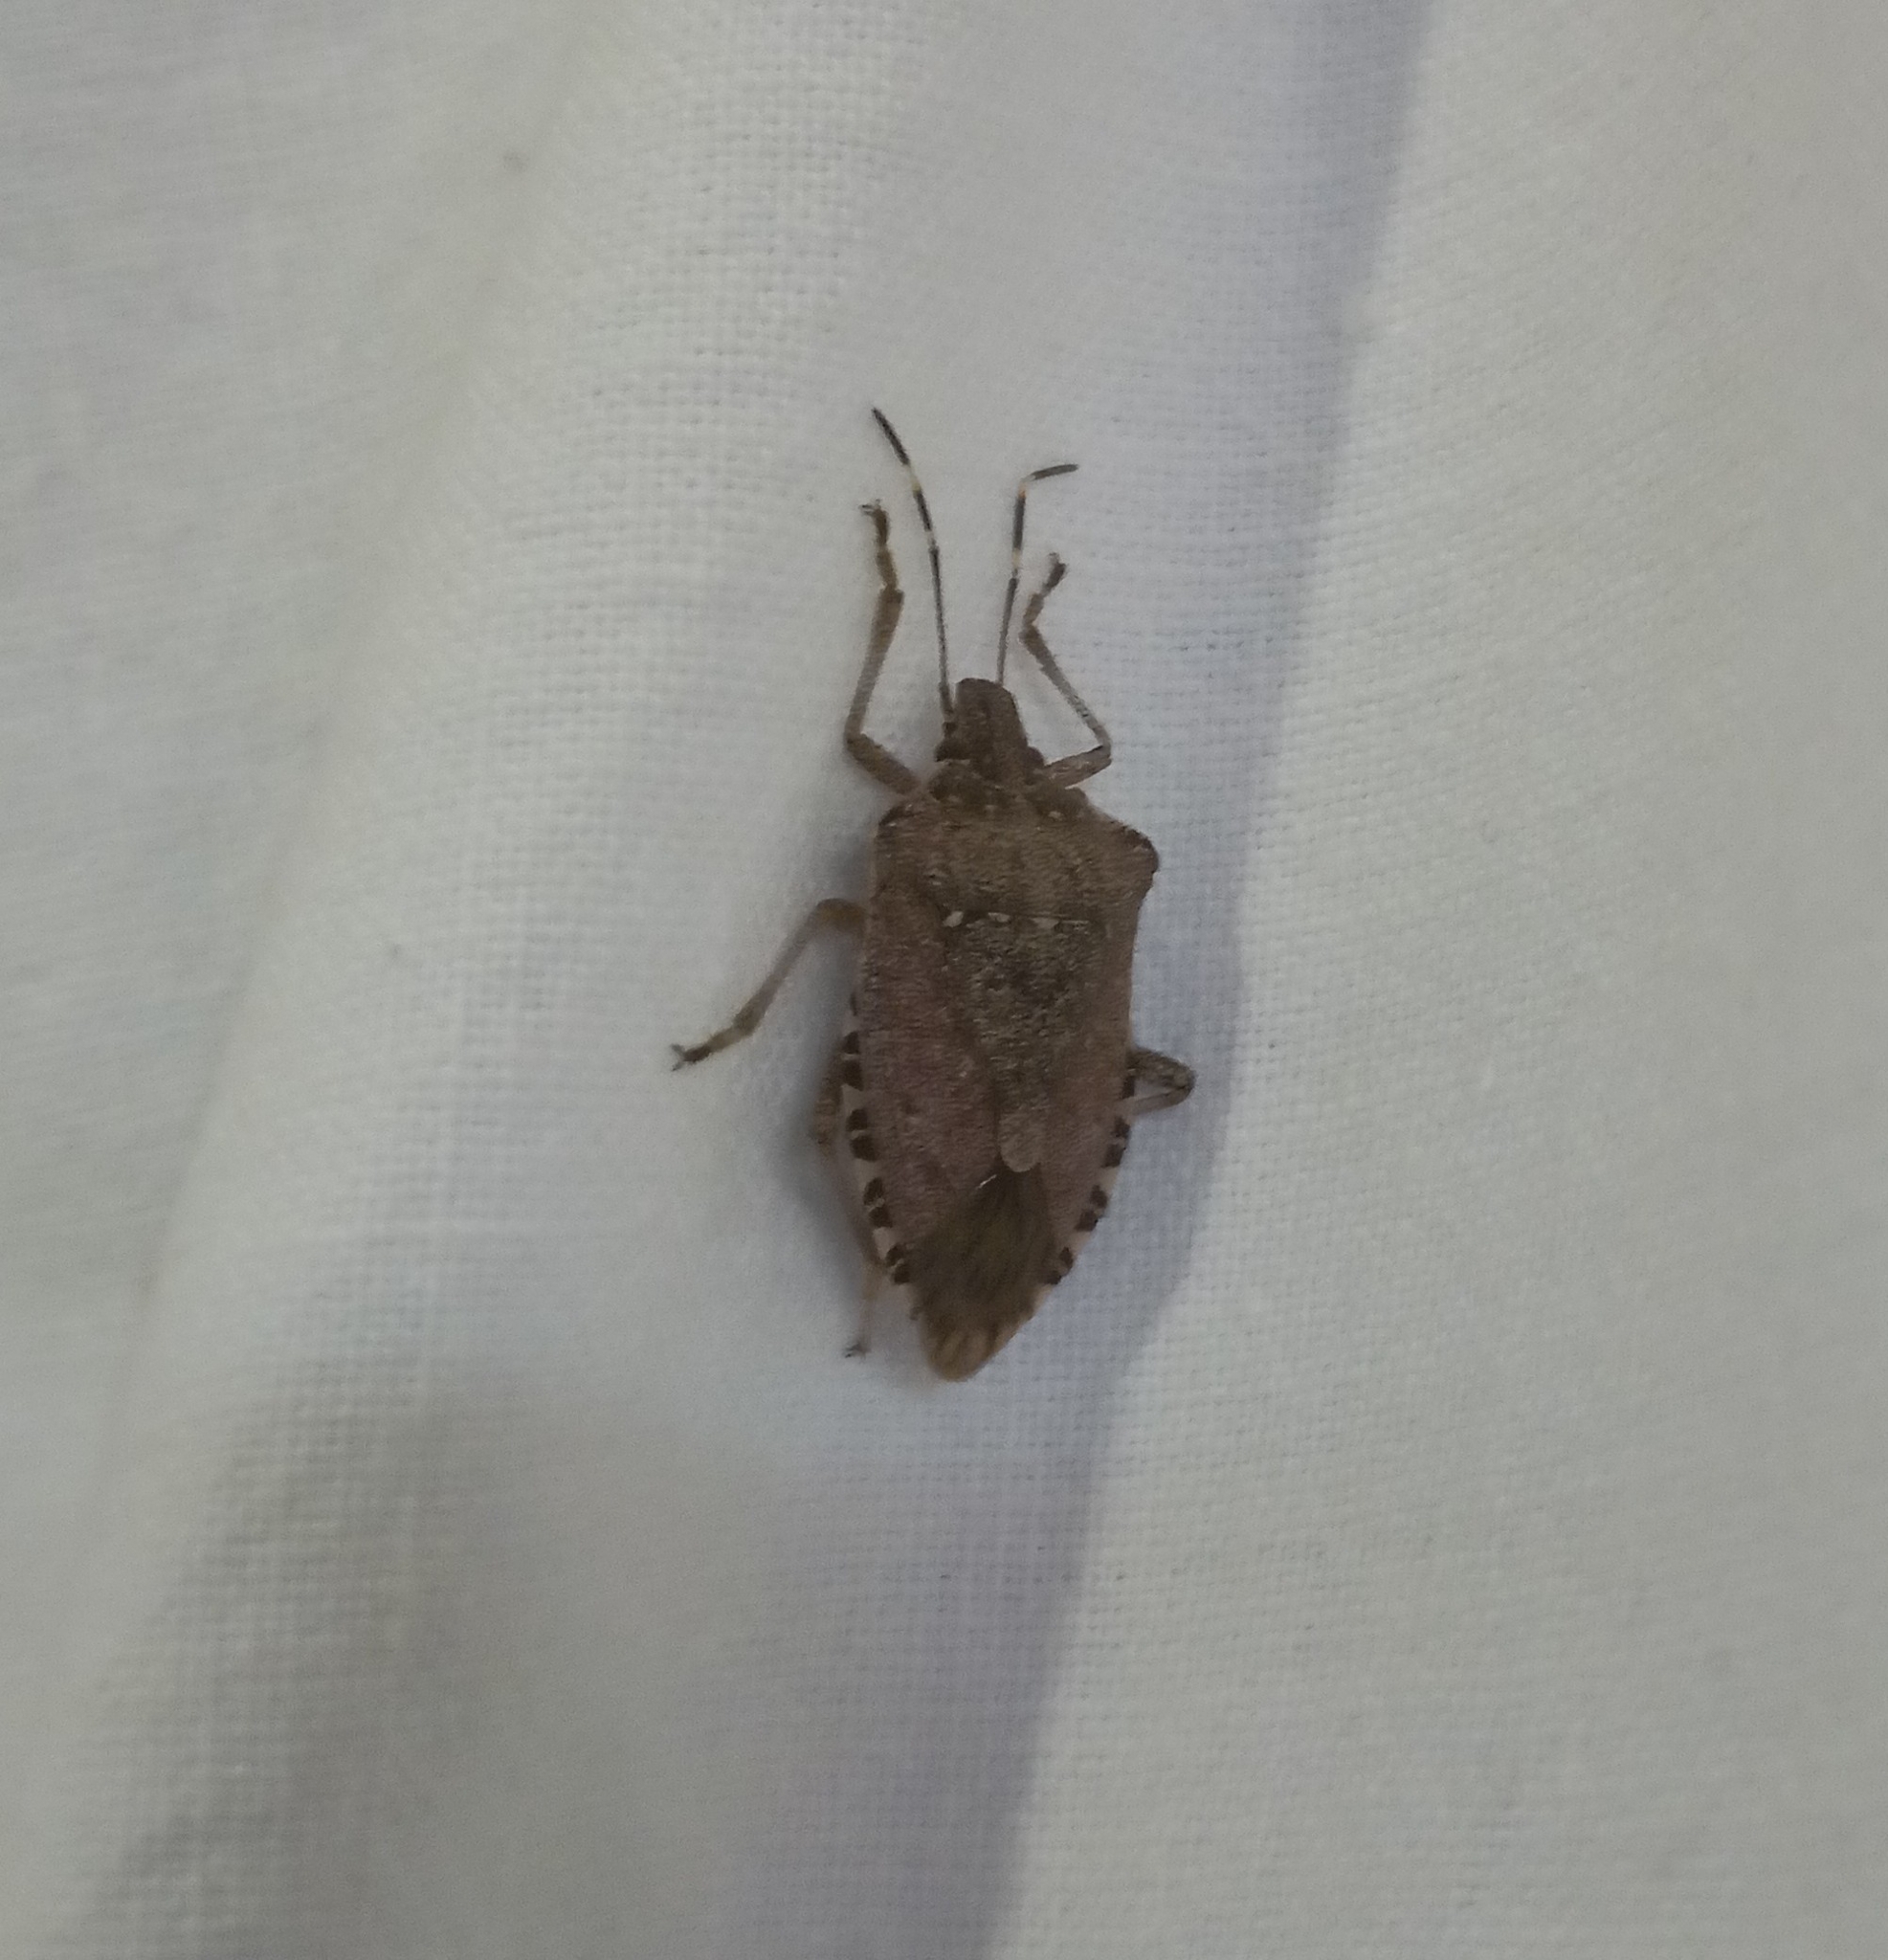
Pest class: stink_bug